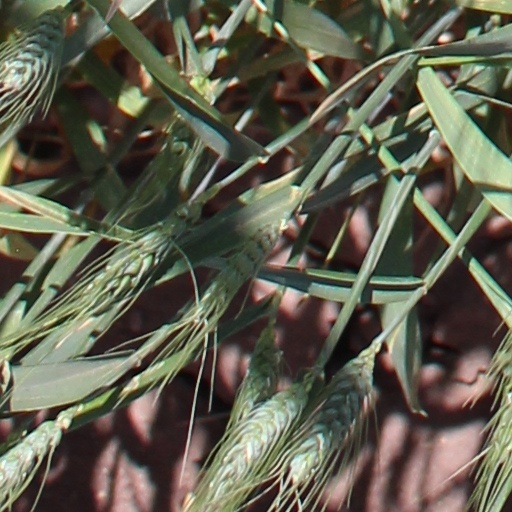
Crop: wheat